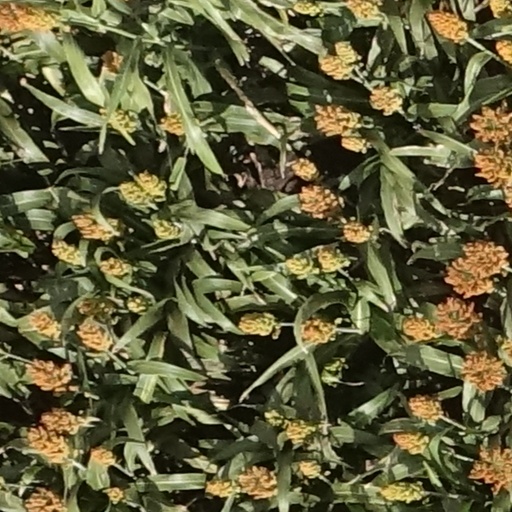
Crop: sorghum